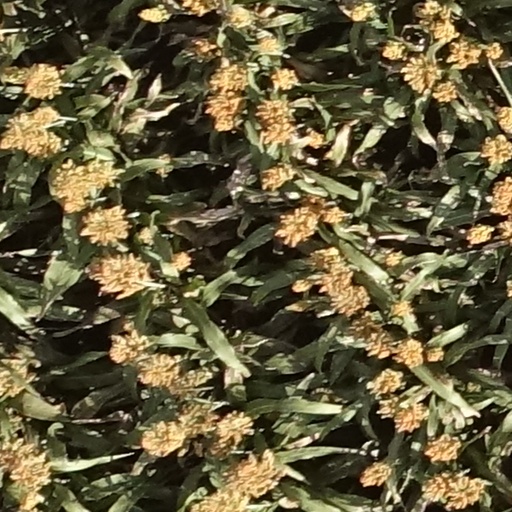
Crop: sorghum